WJSN

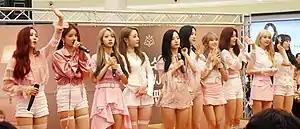
WJSN in September 2018From left to right: Dayoung, Exy, Yeoreum, Yeonjung, Bona, Eunseo, Luda, Dawon, Seola, Soobin

WJSN, also known as Cosmic Girls, is a South Korean girl group formed by Starship Entertainment and Yuehua Entertainment. The group is composed of ten members: Seola, Bona, Exy, Soobin, Luda, Dawon, Eunseo, Yeoreum, Dayoung, and Yeonjung. Originally a thirteen-member group, Xuanyi, Cheng Xiao, and Meiqi departed from the group on March 3, 2023. The group debuted on February 25, 2016, with the extended play "Would You Like?"